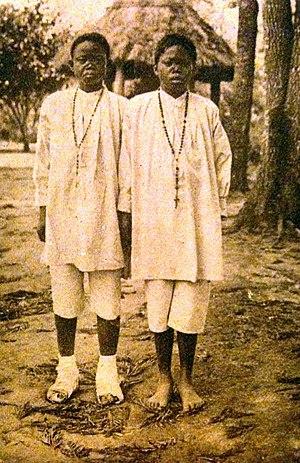
Deux jeunes Malgaches affectés par la lèpre soignés dans le dispensaire de la mission de Nossi-Bé (avant 1933).
La lèpre /lɛpʁ/ est une maladie infectieuse chronique due à Mycobacterium leprae touchant les nerfs périphériques, la peau et les muqueuses, et provoquant des infirmités sévères. Elle est endémique dans certains pays tropicaux. La lèpre est une maladie peu contagieuse.